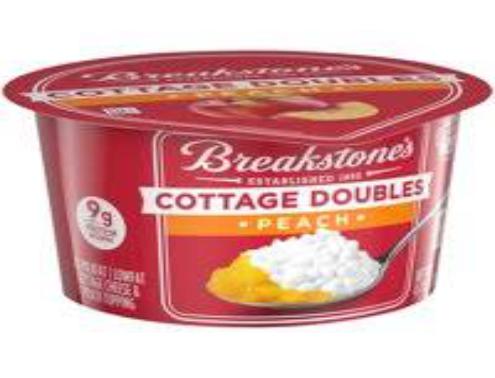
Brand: Breakstone's
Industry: Food